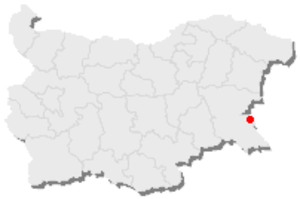
Carte de la Bulgarie, le point rouge indique Sozopol.